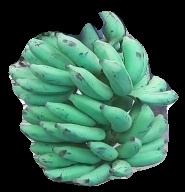
Variety: elakki-bale
Grade: grade3